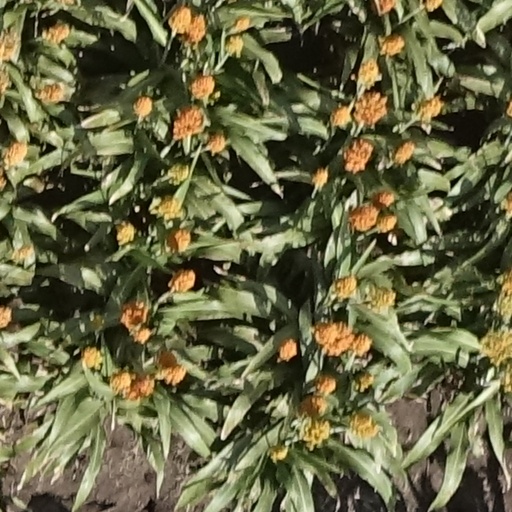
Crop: sorghum